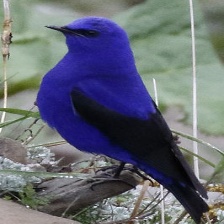
Species: GRANDALA
Scientific name: GRANDALA COELICOLOR